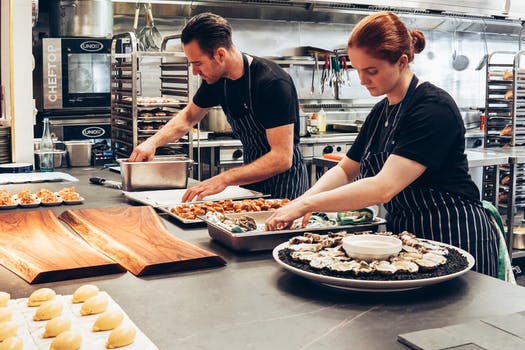
Label: No Watermark